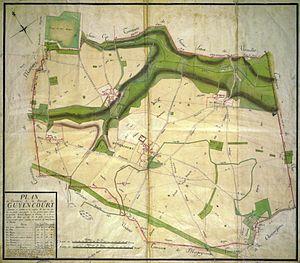
Les étangs de La Minière sont situés dans la vallée de la Bièvre à Guyancourt dans les Yvelines.
Le quartier de Bouviers, ancien hameau, est situé à Guyancourt dans le département des Yvelines.
Villaroy est le dernier quartier construit de Guyancourt dans les années 1990. Villaroy est avant tout l’un des lieux le plus chargé d’histoire de cette ville. Tour à tour, site de vie au Néolithique, commanderie des Hospitaliers, 60 ans d'histoire de l'aviation, site d'implantation du Technocentre Renault, manifestation annuelle de l'Open de France et aussi un quartier d’habitation d'environ 5 000 habitants, construit par des urbanistes, architectes, paysagistes et sculpteurs de renom.
Guyancourt est une commune française située dans le département des Yvelines en région Île-de-France à 20 km au sud-ouest de Paris. Elle fait partie de la communauté d'agglomération de Saint-Quentin-en-Yvelines.